Randy Blythe manslaughter case

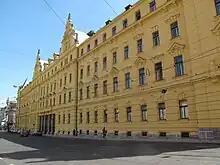
Prague Municipal Court, which was ruling on appeal against the bail and which is the first instance court for Blythe's case

Indictment against Blythe was brought by State Attorney Vladimír Mužík. Mužík had tried a number of murderers, such as Luboš Mika (life in prison), Roman Fidler (life imprisonment at 1st instance, 25 years on appeal), Maria Zolotukinová (13 years imprisonment) and Petr Procházka (11 years imprisonment). He also tried a case against Andranik Soghojan, an alleged head of Russian mafia, requesting 25 years in prison for ordering a murder. The Municipal Court in Prague acquitted Soghojan due to lack of evidence; however, the decision was repealed on appeal by the High Court, and the case will be heard again by a different tribunal of the Municipal Court. Another of Mužík's murder cases which ended in acquittal due to insufficient evidence is that of Miroslav Rus, who was indicted in connection with disappearance of Miroslav Kříž, a vice-chairman of the Czech Football Association.